Zławieś Mała

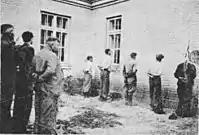
Executions of Poles in Zławieś Mała by the German "Selbstschutz" during World War II

During the German occupation of Poland (World War II), Zławieś Mała was one of the sites of executions of Poles, carried out by the Germans in 1939 as part of the "Intelligenzaktion".